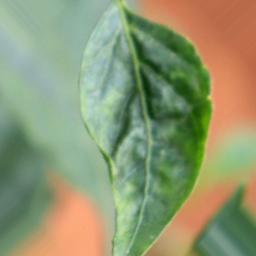
Label: mites_and_trips